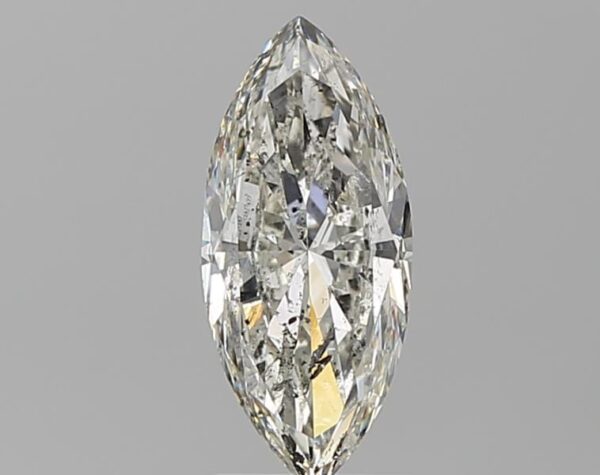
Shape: marquise
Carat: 1.5
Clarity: SI2
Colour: H
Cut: EX
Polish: VG
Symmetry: VG
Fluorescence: N
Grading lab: IGI
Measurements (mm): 12.03 x 5.37 x 3.45